Clerodendrum

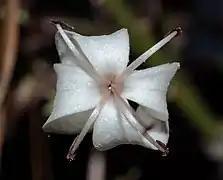
Close-up of a "C. quadriloculare" flower

The following description is based on the one by Yuan (2010) and applies to only the monophyletic circumscription of "Clerodendrum".